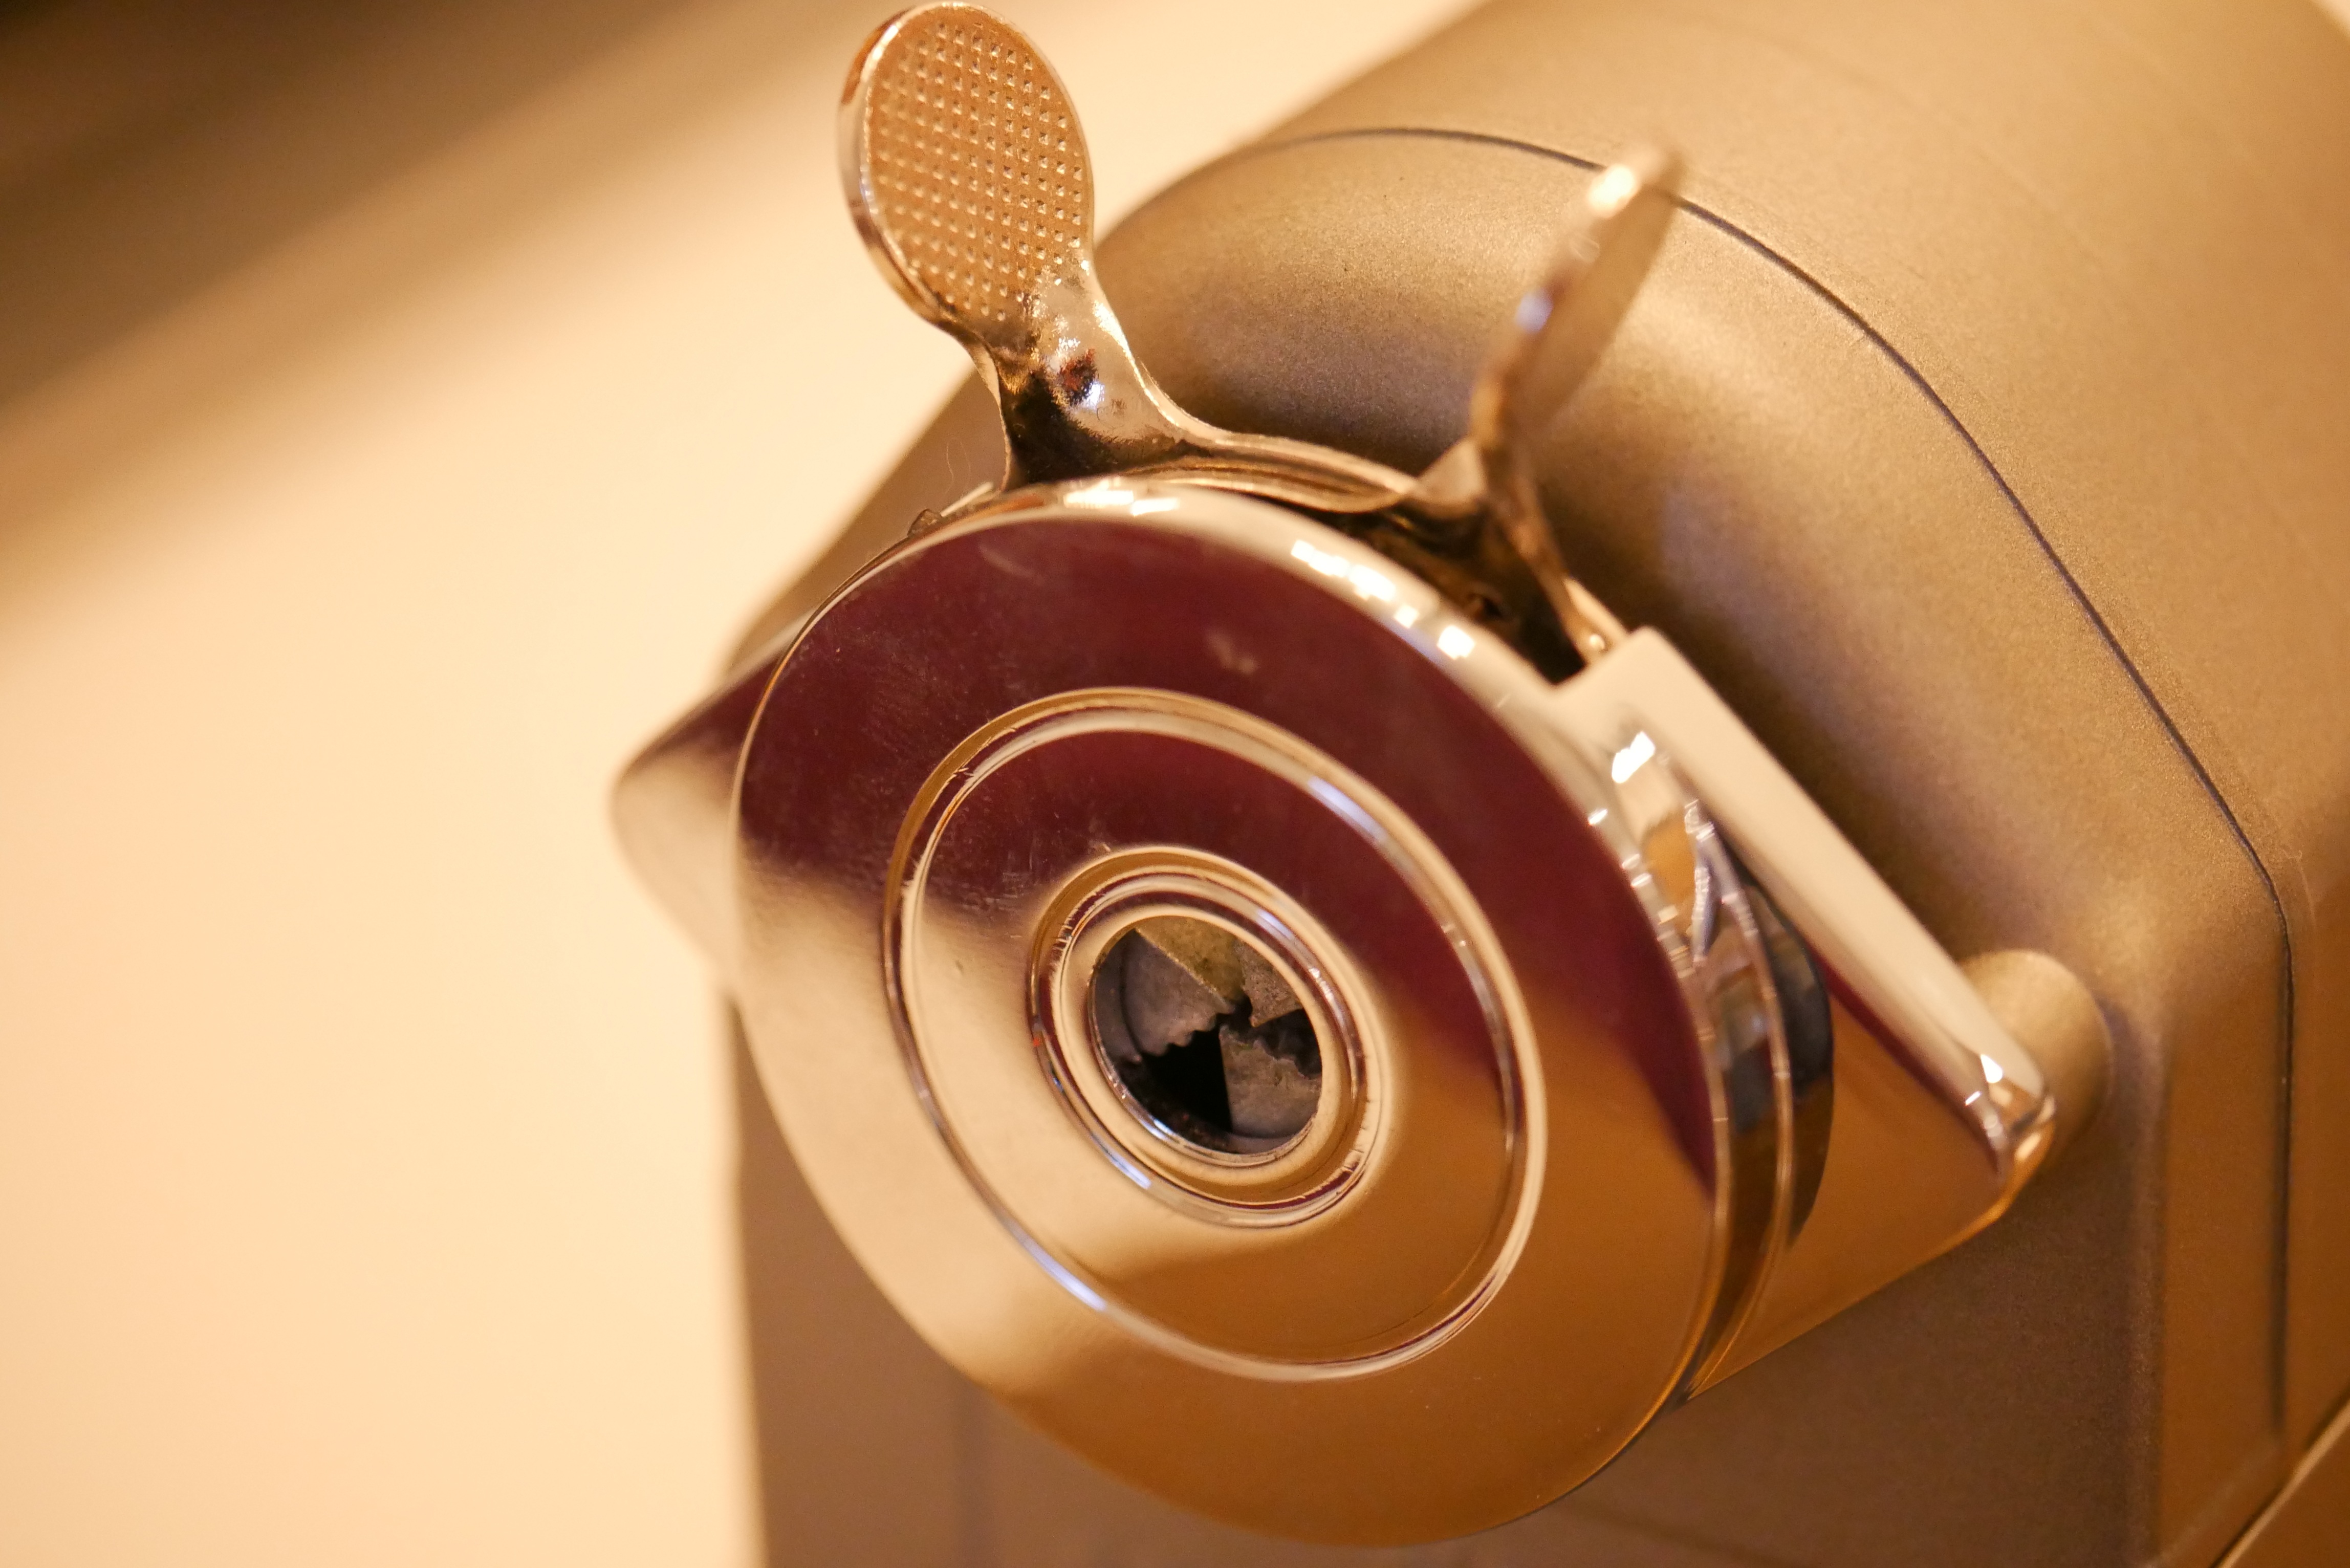
pencil, gadget, point, device, headphones, school, organ, pencils, sharpener, sharpen, pencil point